United Nations Security Council Resolution 1677

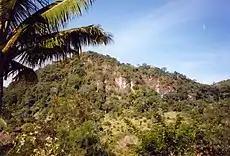
Mountain in East Timor

United Nations Security Council Resolution 1677, adopted unanimously on May 12, 2006, after reaffirming previous resolutions on East Timor (Timor-Leste), particularly Resolution 1599 (2005), the Council renewed the mandate of the United Nations Office in Timor-Leste (UNOTIL) until June 20, 2006.